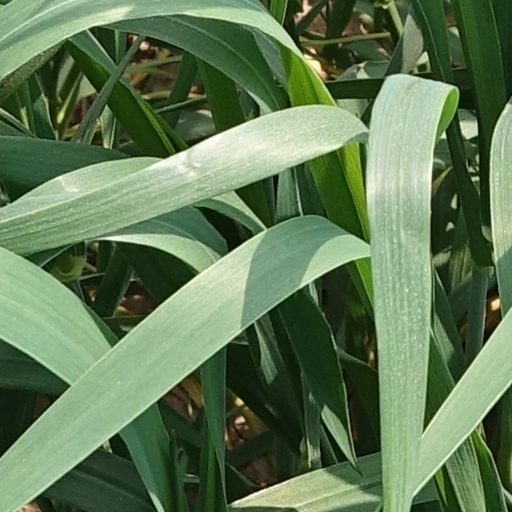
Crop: wheat